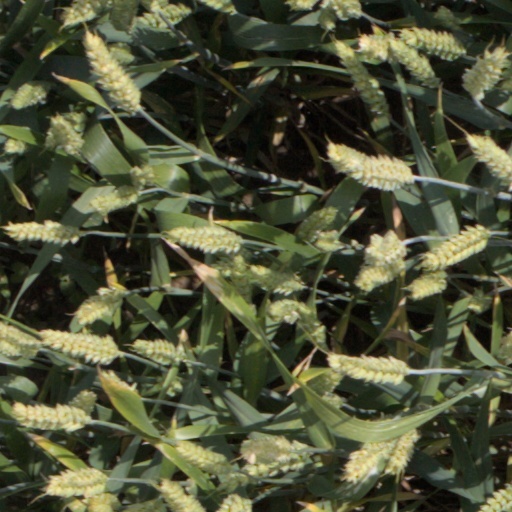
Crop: wheat